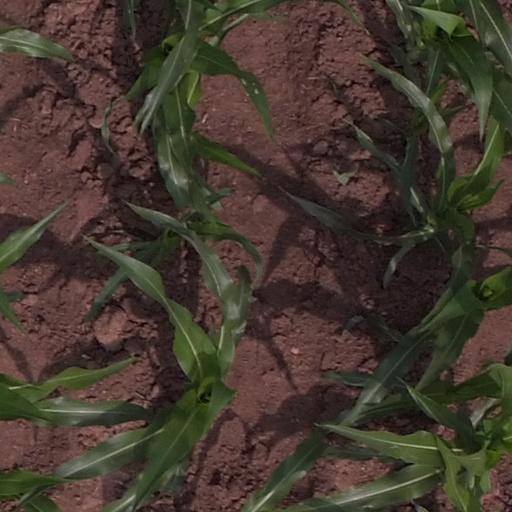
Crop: maize; corn